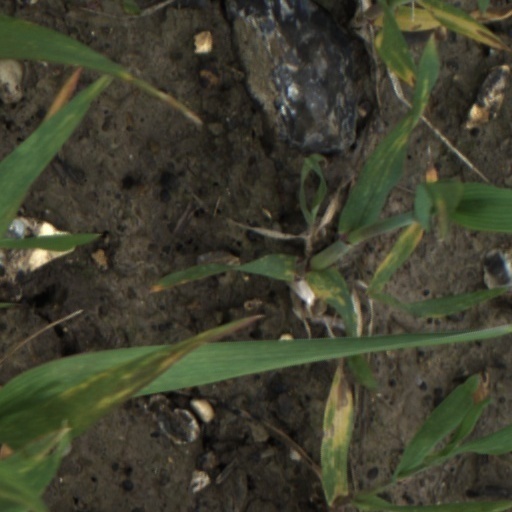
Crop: wheat